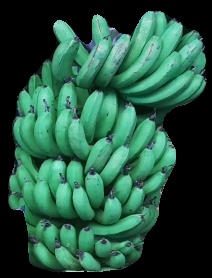
Variety: pachbale
Grade: grade1